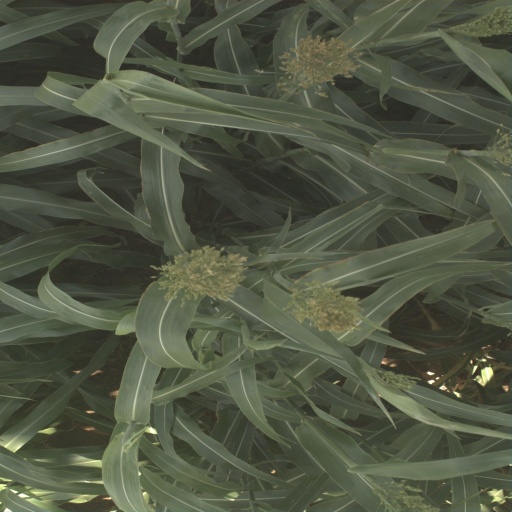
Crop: sorghum